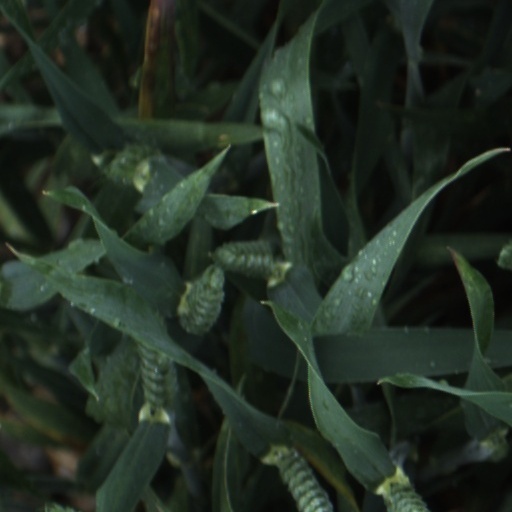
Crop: wheat